Naoto Ōtani

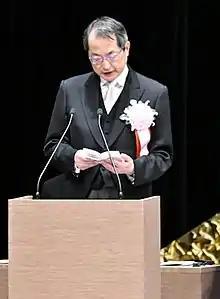
Ōtani in 2019

is a Japanese lawyer who served as the 19th Chief Justice of the Supreme Court of Japan from 2018 to 2022.